Marieme Faye Sall

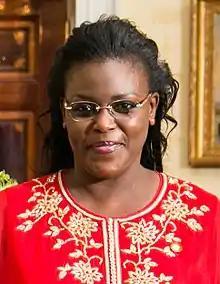
Sall in 2014

Marieme Faye Sall, also spelled Marème Faye Sall, is a Senegalese public figure who served as the first lady of Senegal from 2012 to 2024, as wife of President Macky Sall. She is the country's first first lady to possess full Senegalese heritage by birth and ethnicity, as her three predecessors were of ethnic French or half Lebanese origin.